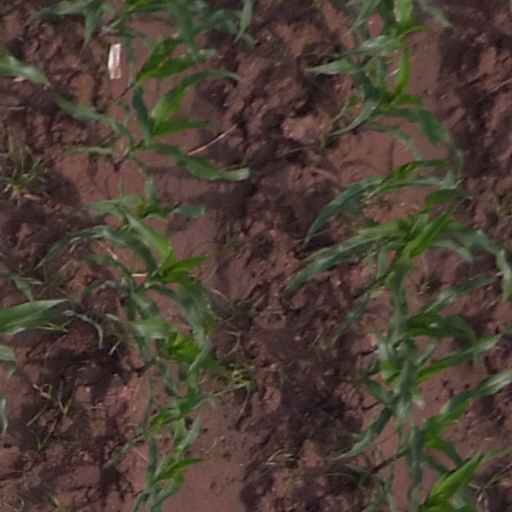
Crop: maize; corn